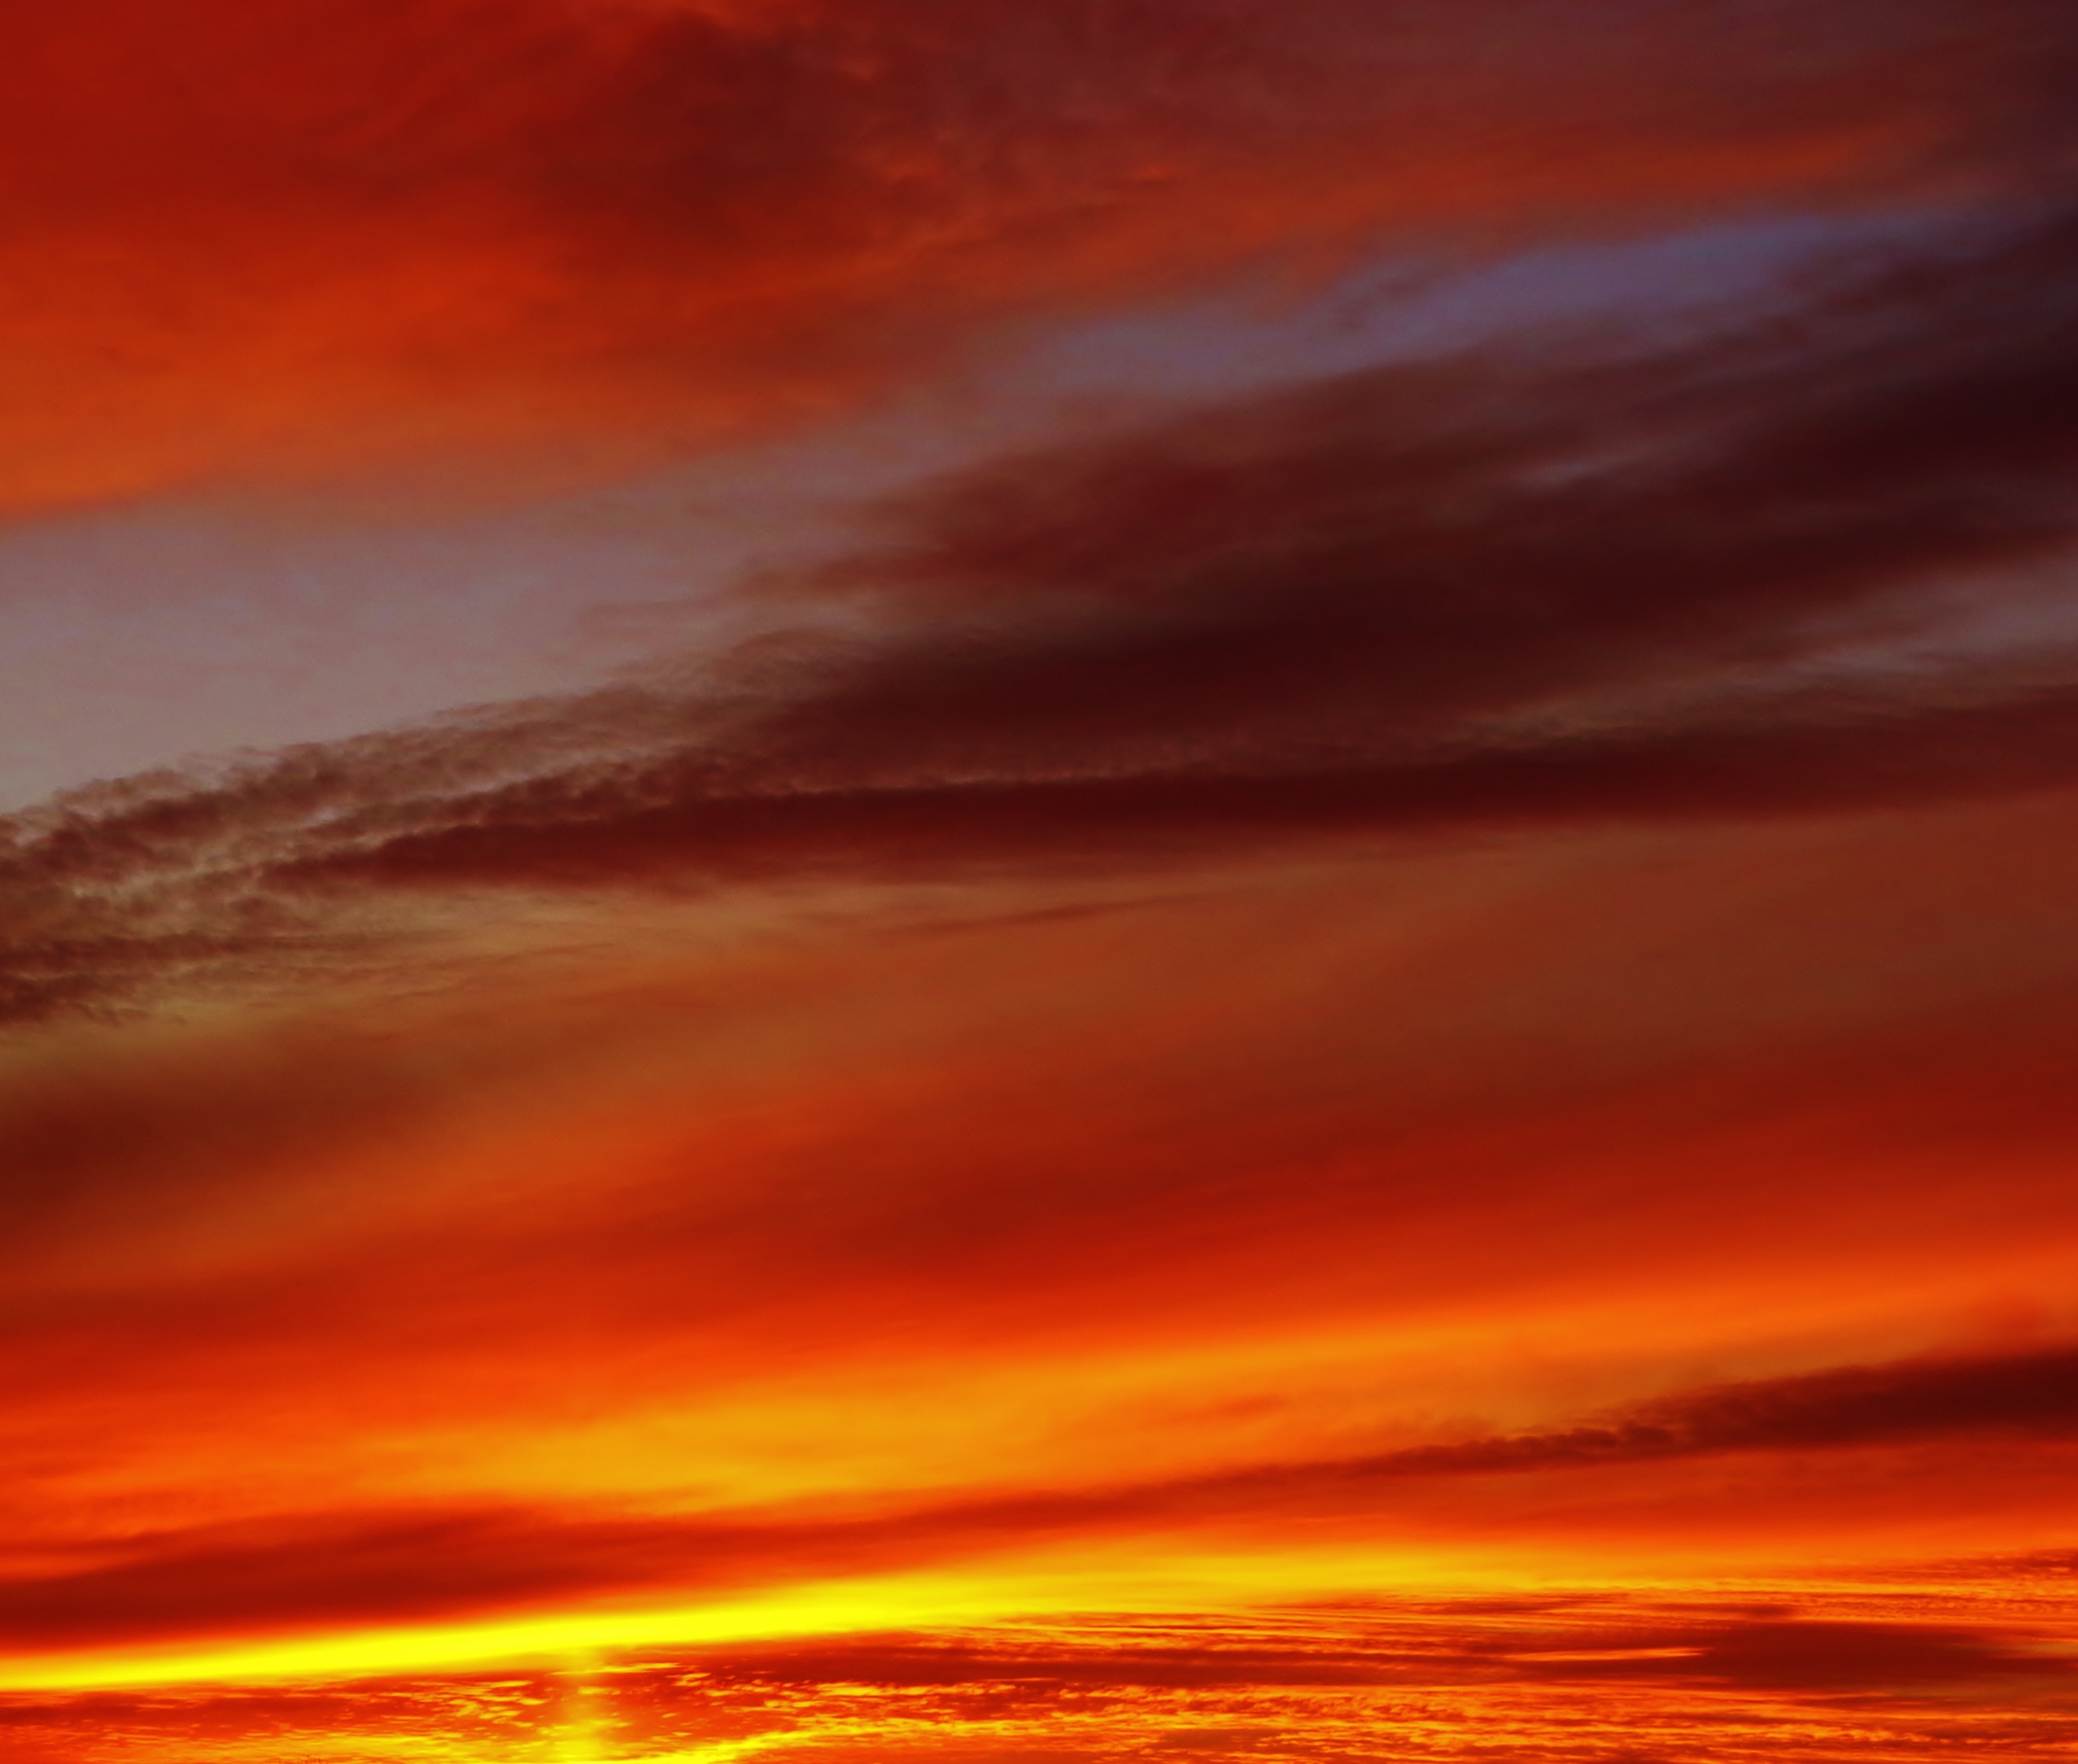
sea, nature, ocean, horizon, light, cloud, sky, sunrise, sunset, sunlight, morning, dawn, atmosphere, dusk, standing, evening, reflection, tranquil, peaceful, serene, glow, spiritual, painting, art, colors, earth, happy, happiness, faith, vision, hope, beauty, joy, wow, magic, brilliant, calmness, dreams, emotion, optimism, god, eternity, thoughts, warmth, bold, symphony, awakening, awardtree, celestial, alive, afterglow, netartii, goals, red sky at morning